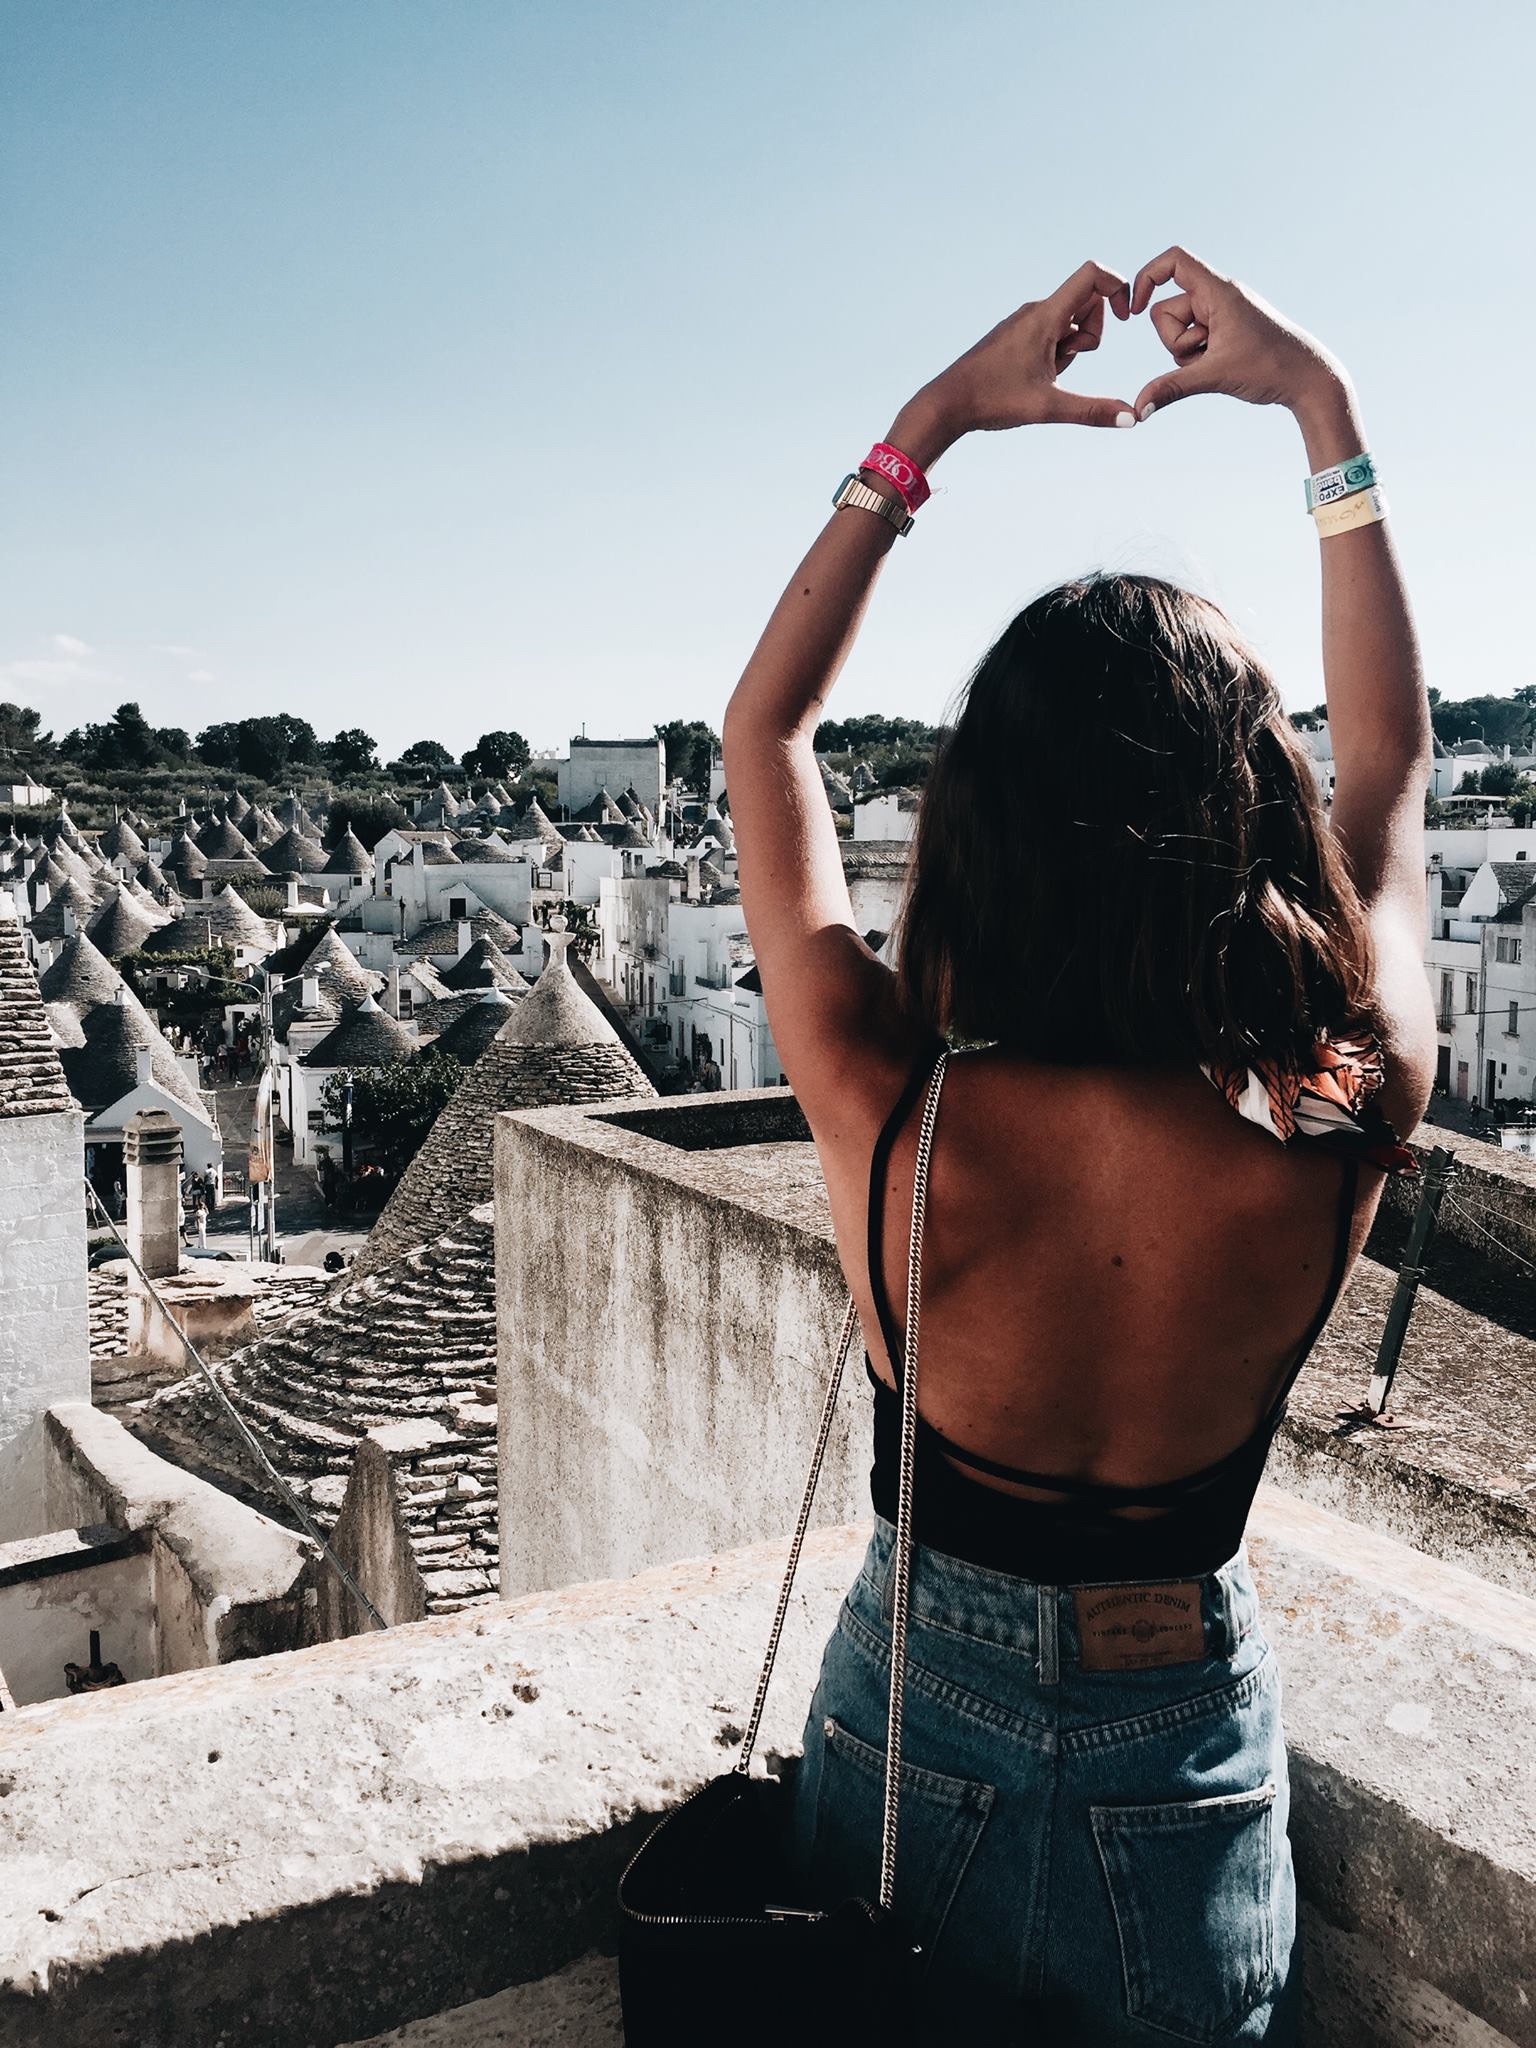
person, girl, woman, photography, model, spring, fashion, clothing, lady, dress, photograph, beauty, image, photo shoot